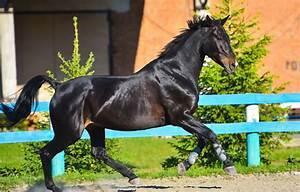
horse